Turin–Milan Hours

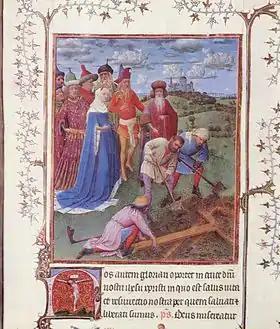
The "Finding of the True Cross" probably by Hand G, Turin

The work was commissioned in about 1380 or 1390, perhaps by the person who later owned it, Jean, Duc de Berry, brother of Charles V of France, and the leading commissioner of illuminated manuscripts of the day. The original commissioner was certainly a great person of the French court – Louis II, Duke of Bourbon, uncle of the King and Berry, has also been suggested. It seems to have been conceived, very unusually, as a combined book of hours, prayer-book and missal, all parts to be lavishly illustrated. The first artist involved was the leading master of the period known as the Master of the Narbonne Parement. There was another campaign by other artists in about 1405, by which time the manuscript was probably owned by the Duke of Berry, who had certainly acquired it by 1413, when the work, still very incomplete, was given to the Duke's treasurer, Robinet d'Estampes, who divided it. D'Estampes retained most of the actual book of hours, whose illustrations were largely complete, which became known as the Très Belles Heures de Notre-Dame. This remained in his family until the 18th century, and was finally given to the BnF in Paris (MS: Nouvelle acquisition latine 3093) by the Rothschild family in 1956, after they had owned it for nearly a century. This section contains 126 folios with 25 miniatures, the latest perhaps of about 1409, and includes work by the Limbourg brothers.